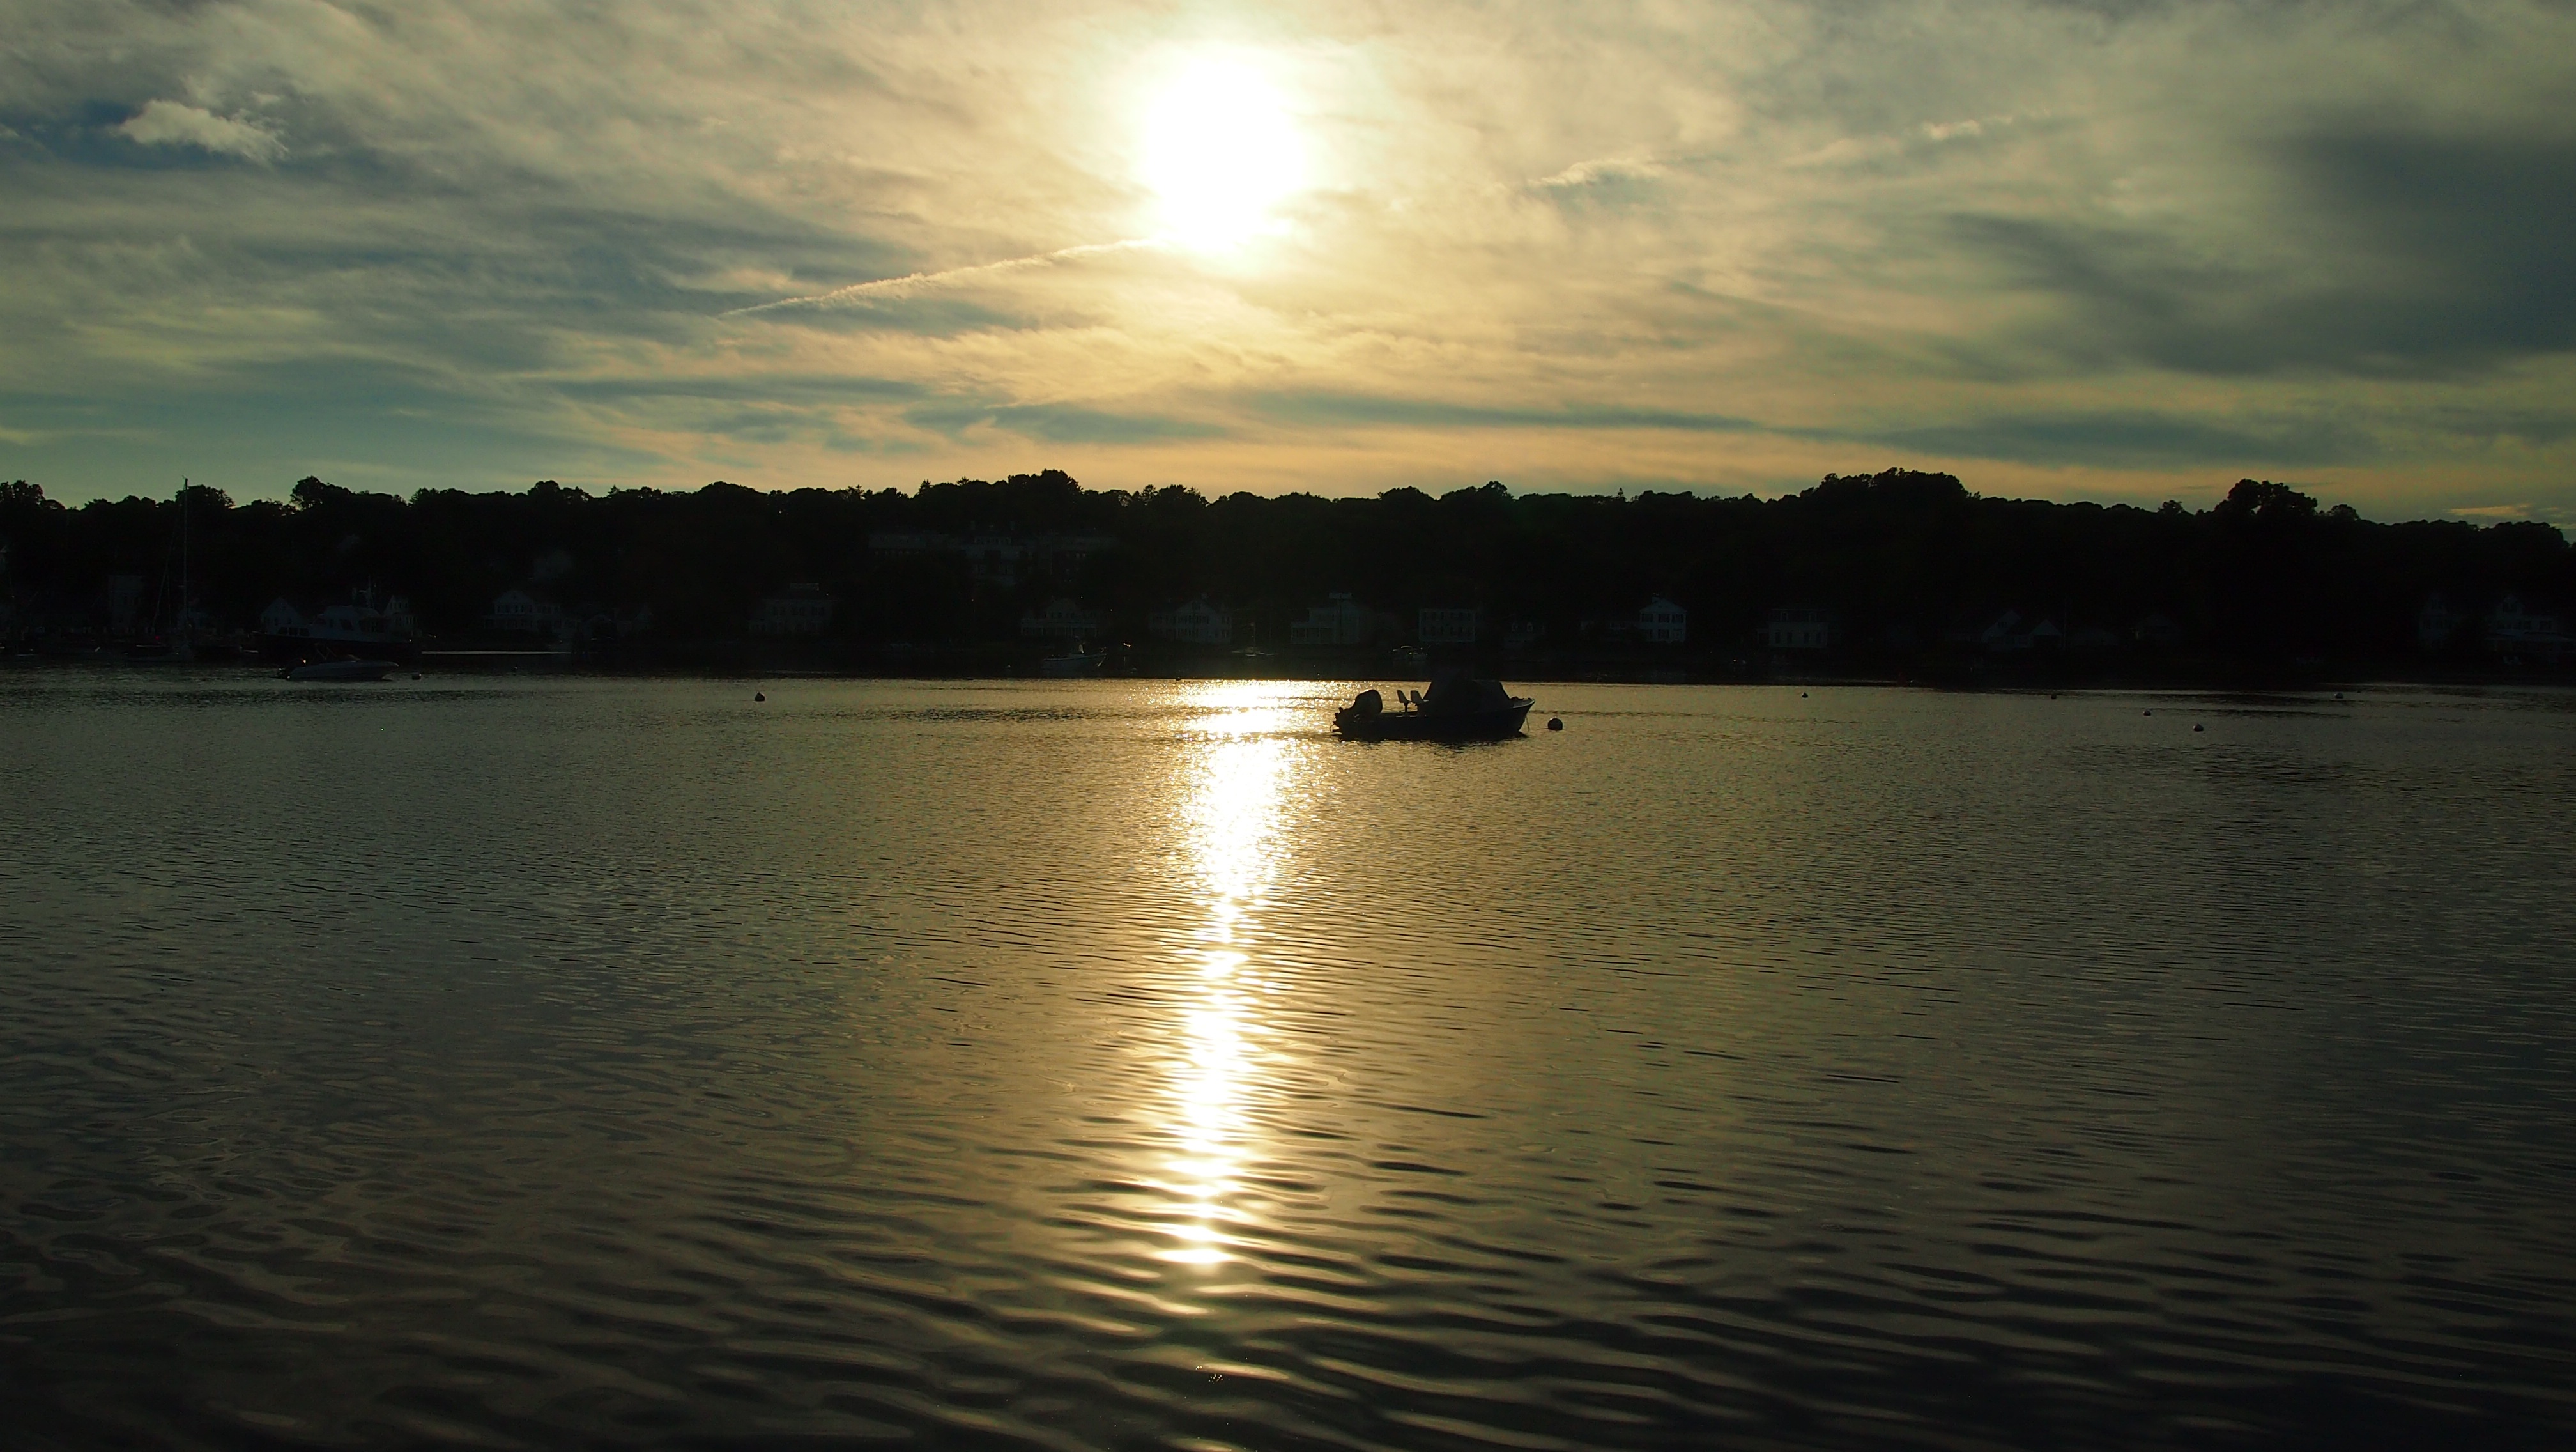
sea, cloud, sky, sun, sunrise, sunset, sunlight, morning, lake, dawn, river, dusk, evening, mystic, reflection, vehicle, usa, reservoir, body of water, loch, atmospheric phenomenon